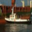
Label: ship